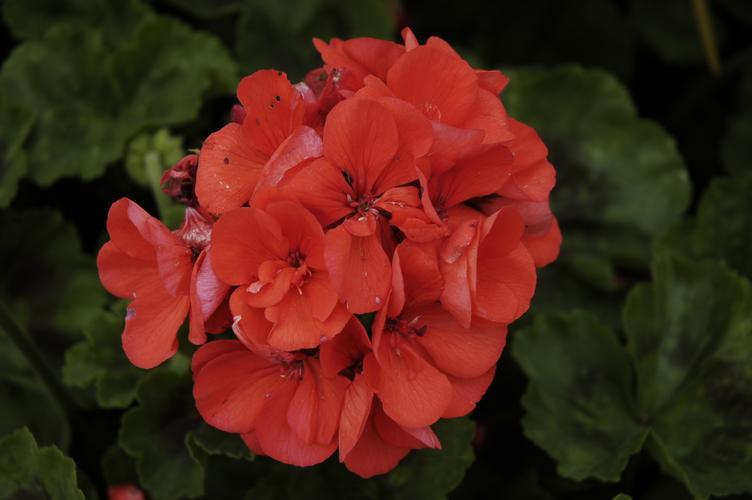
Label: geranium